Andert-et-Condon

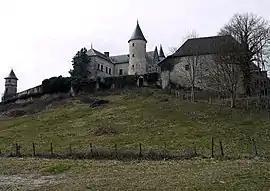
Castle of Andert

Andert-et-Condon is a commune in the department of Ain in the Auvergne-Rhône-Alpes region of eastern France.